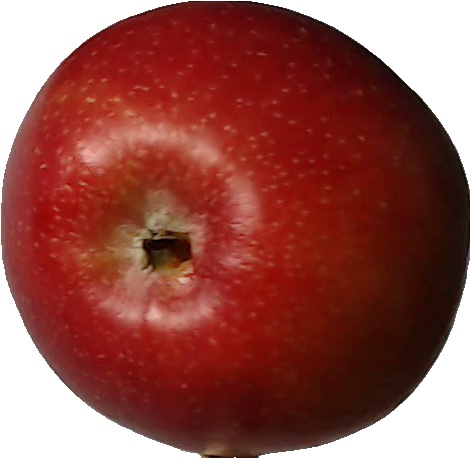
Label: apple_braeburn_1